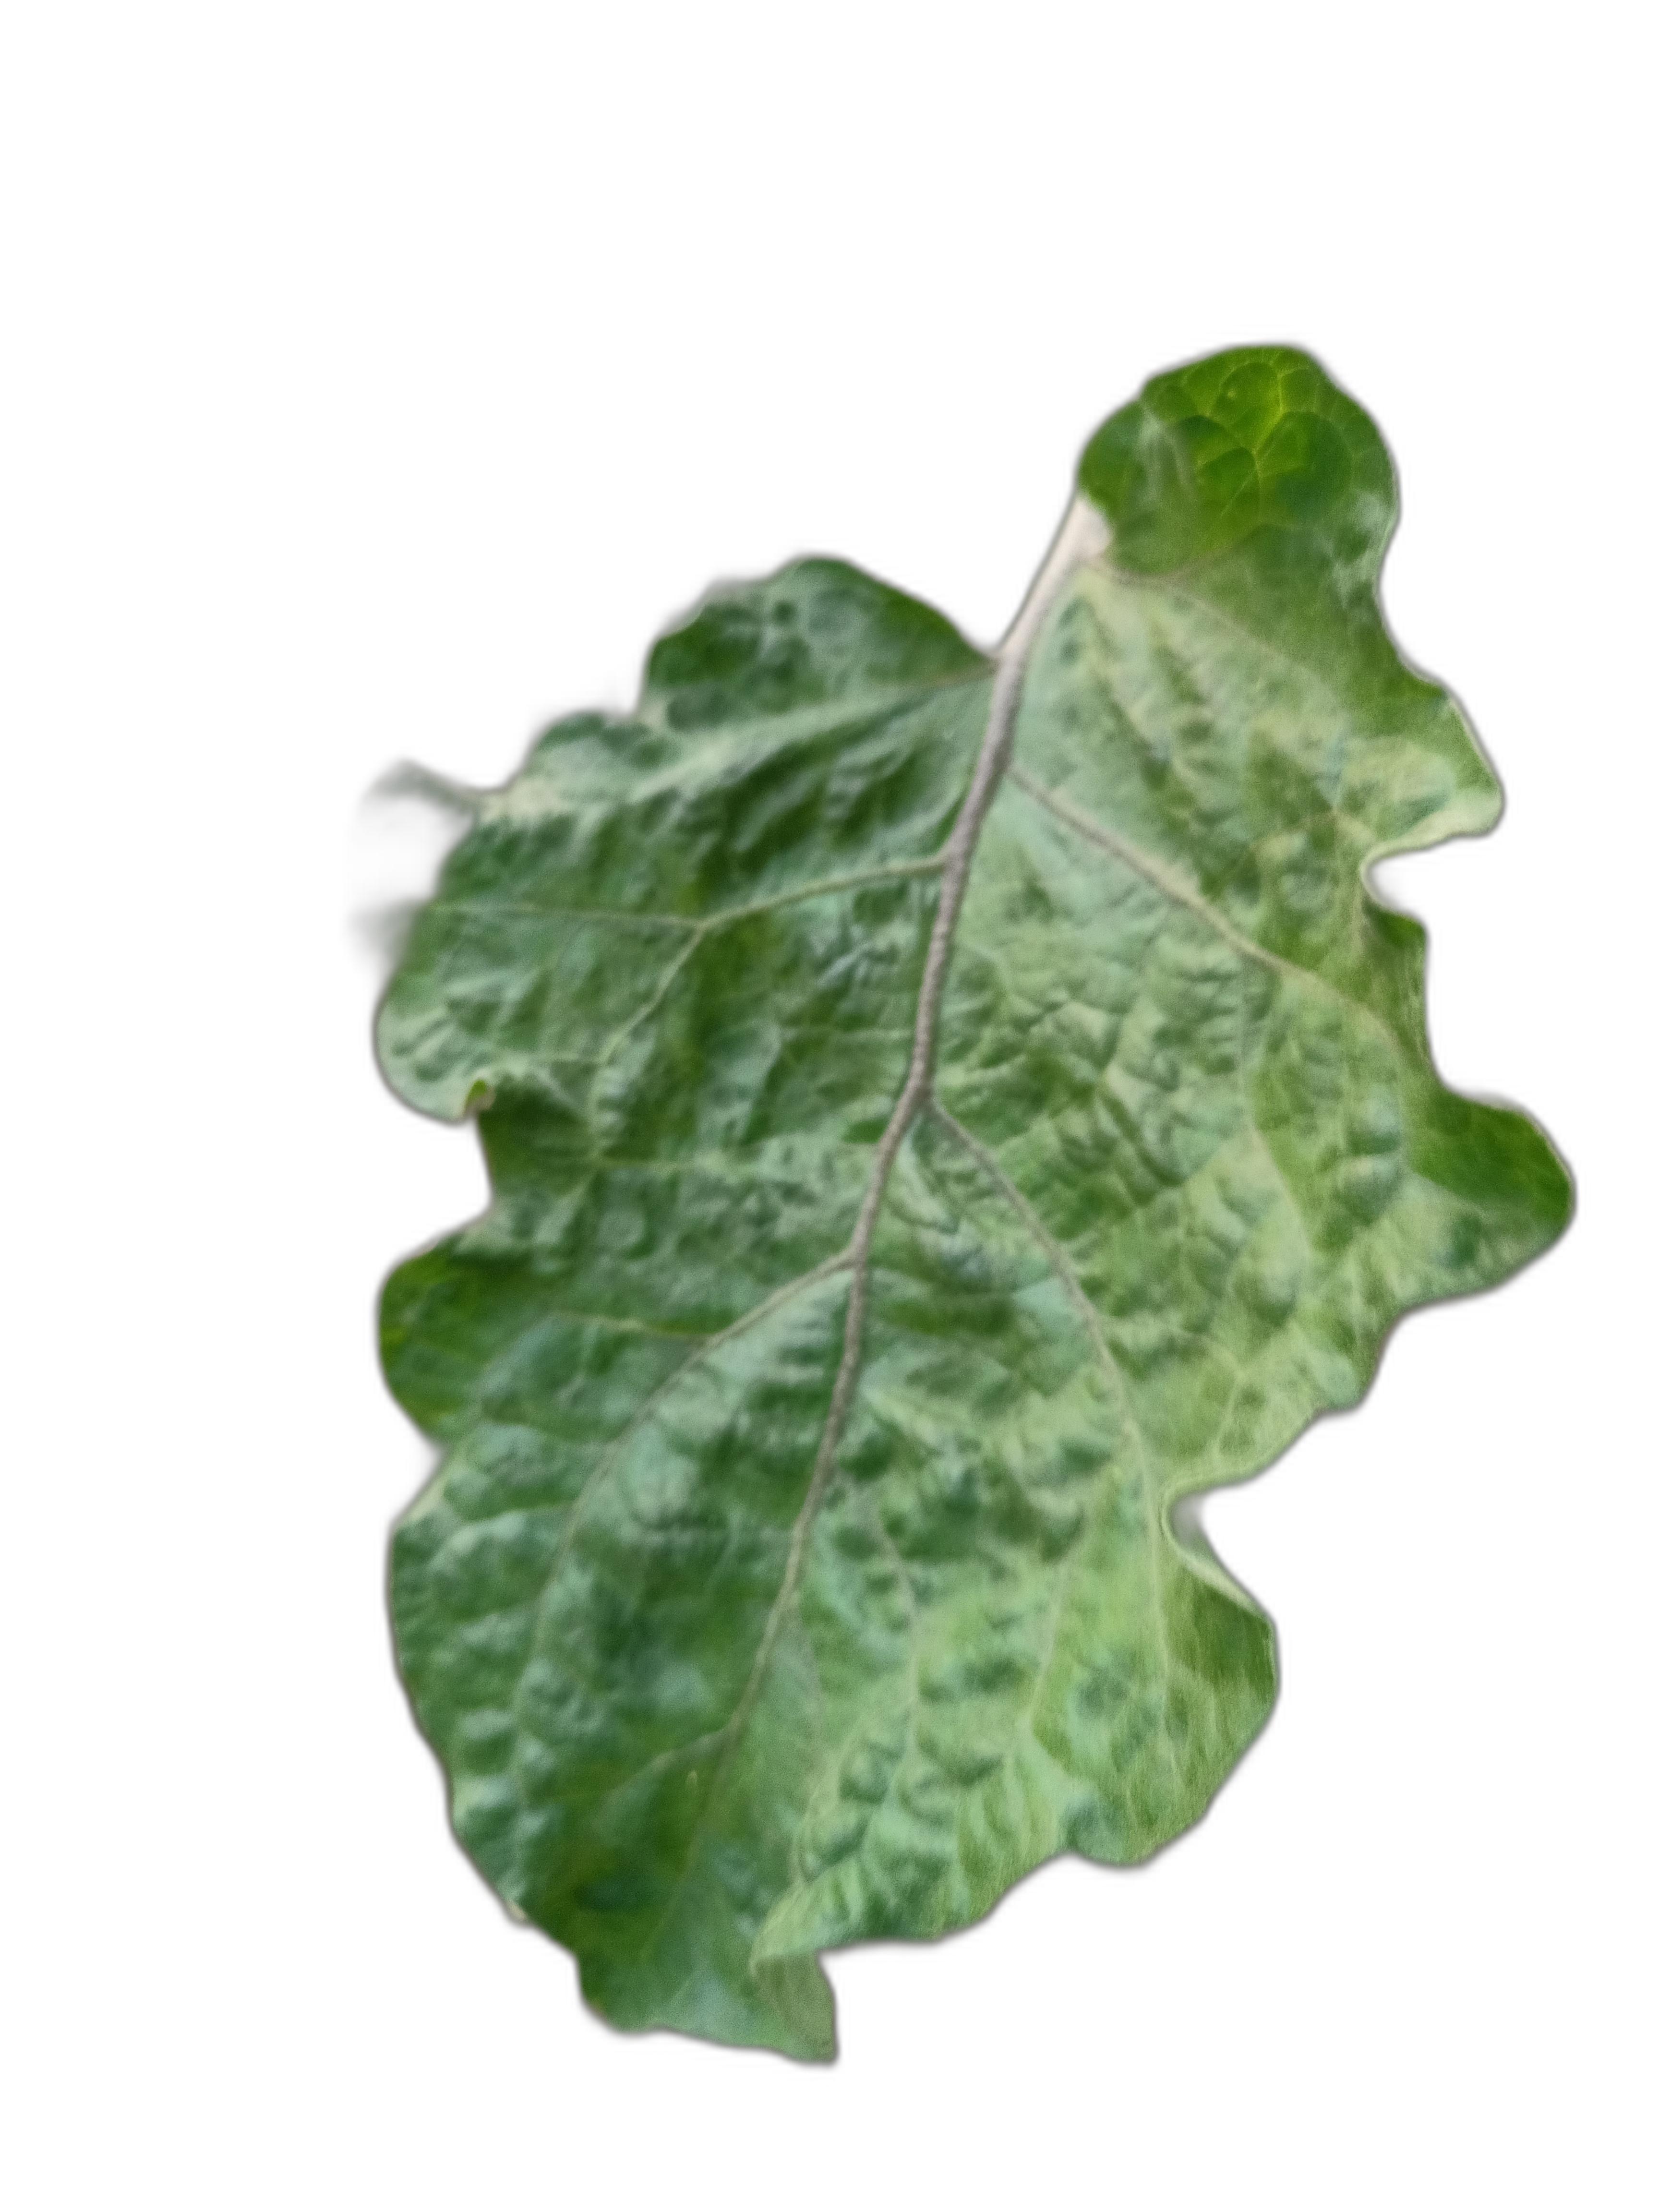
Label: Mosaic Virus Disease